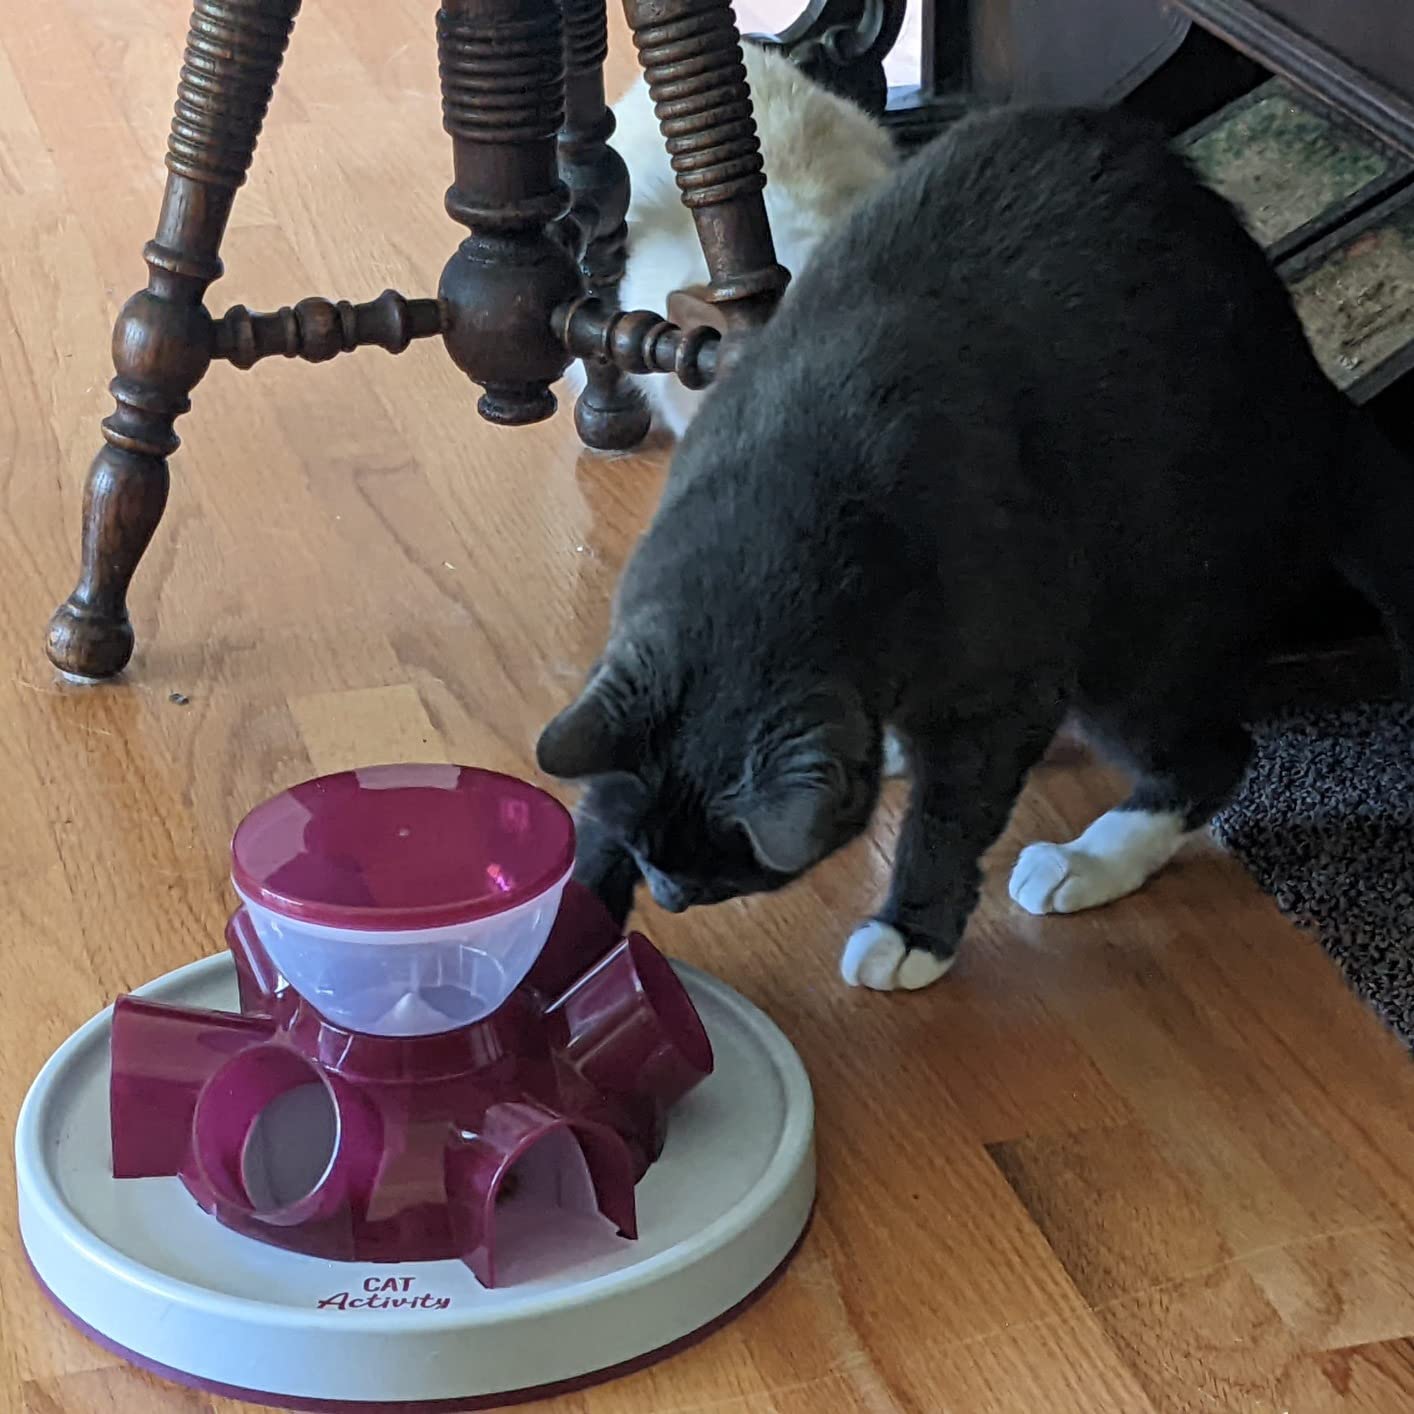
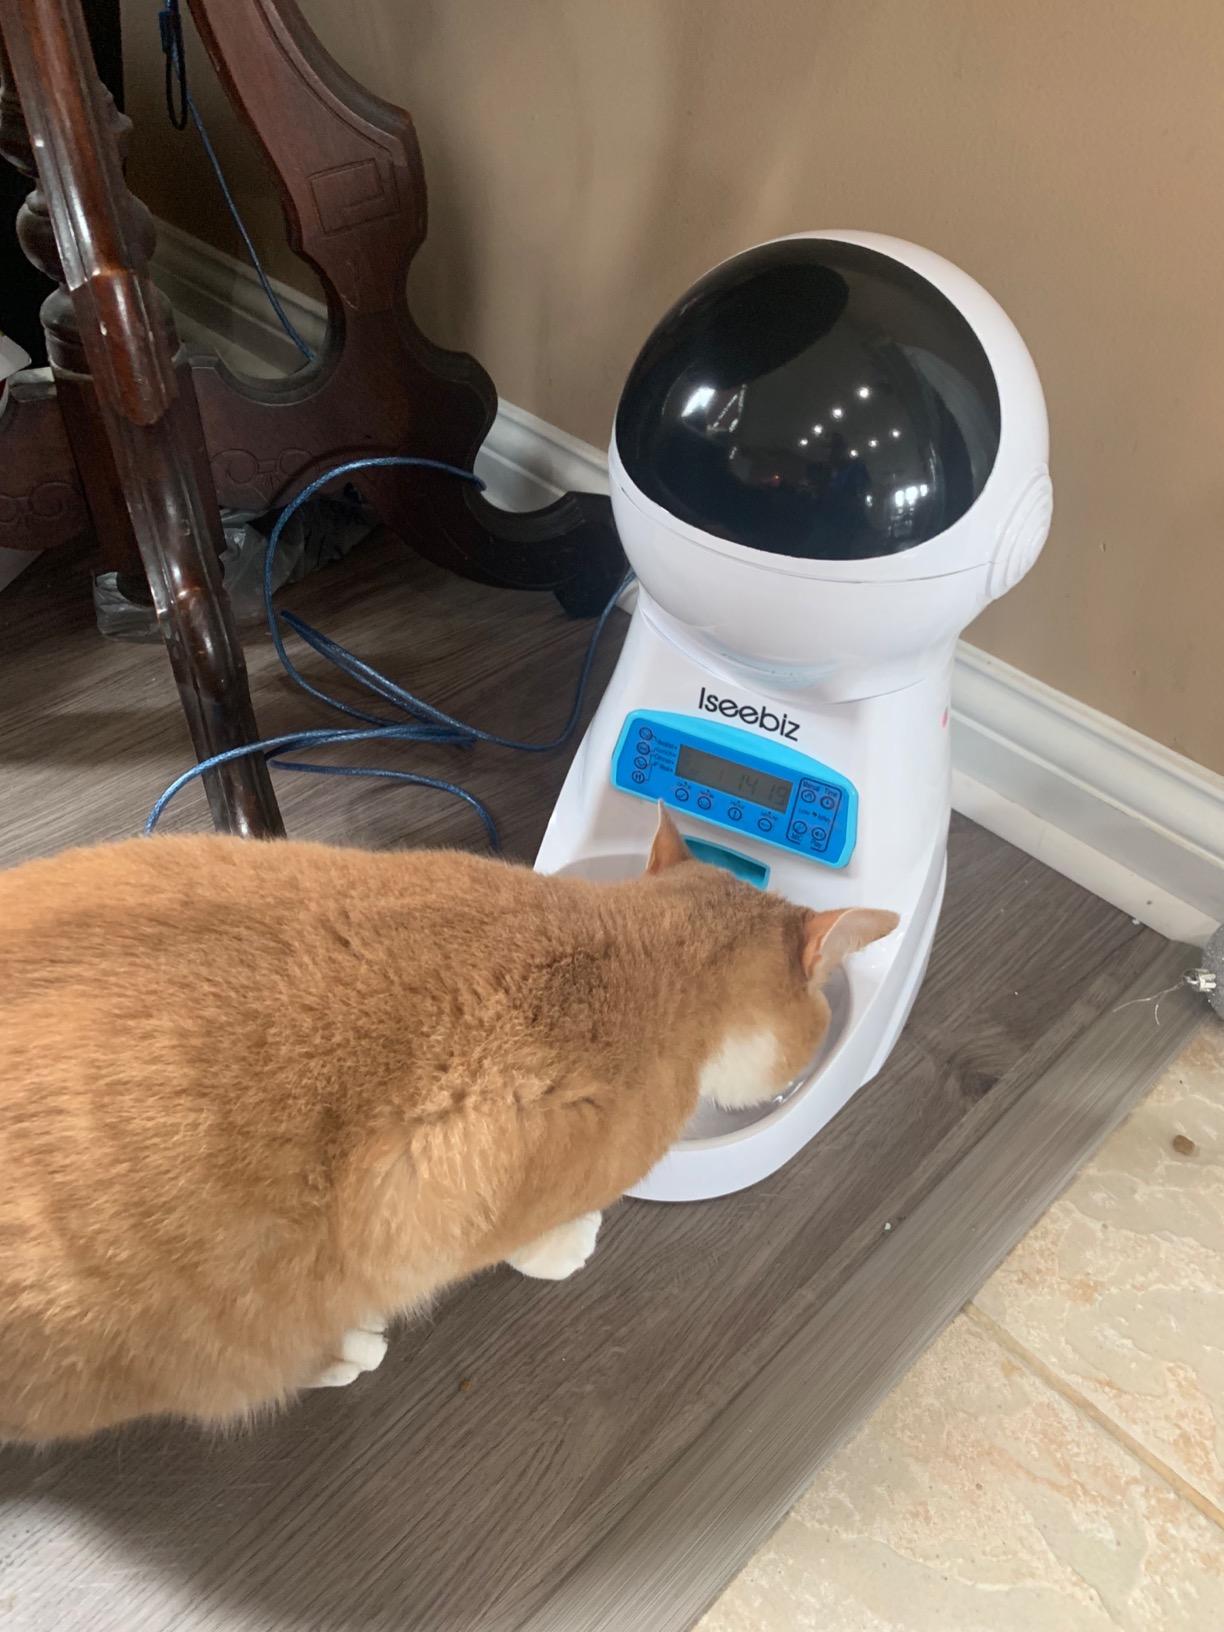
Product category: items_feeder
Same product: no